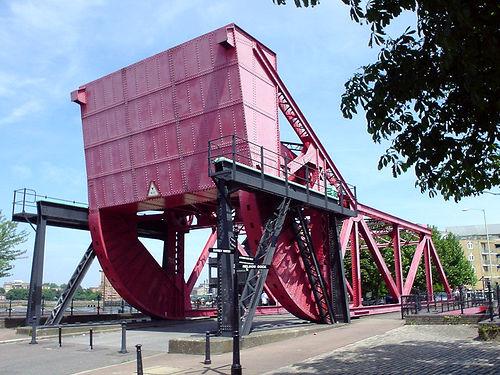
Weather: cloudy or overcast